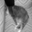
Label: cat